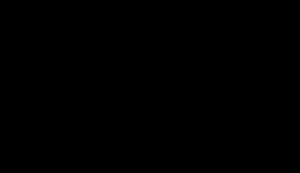
Le groupe isothiocyanate est le groupe ⁻N=C=S, formé par substitution par du soufre de l'atome d'oxygène du groupe isocyanate. De nombreux isothiocyanates naturels d'origine végétale sont produits par conversion enzymatique de métabolites appelés glucosinolates. Par exemple, l'isothiocyanate d'allyle est un composé qu'on trouve dans l'huile de moutarde et est responsable de son âcreté.